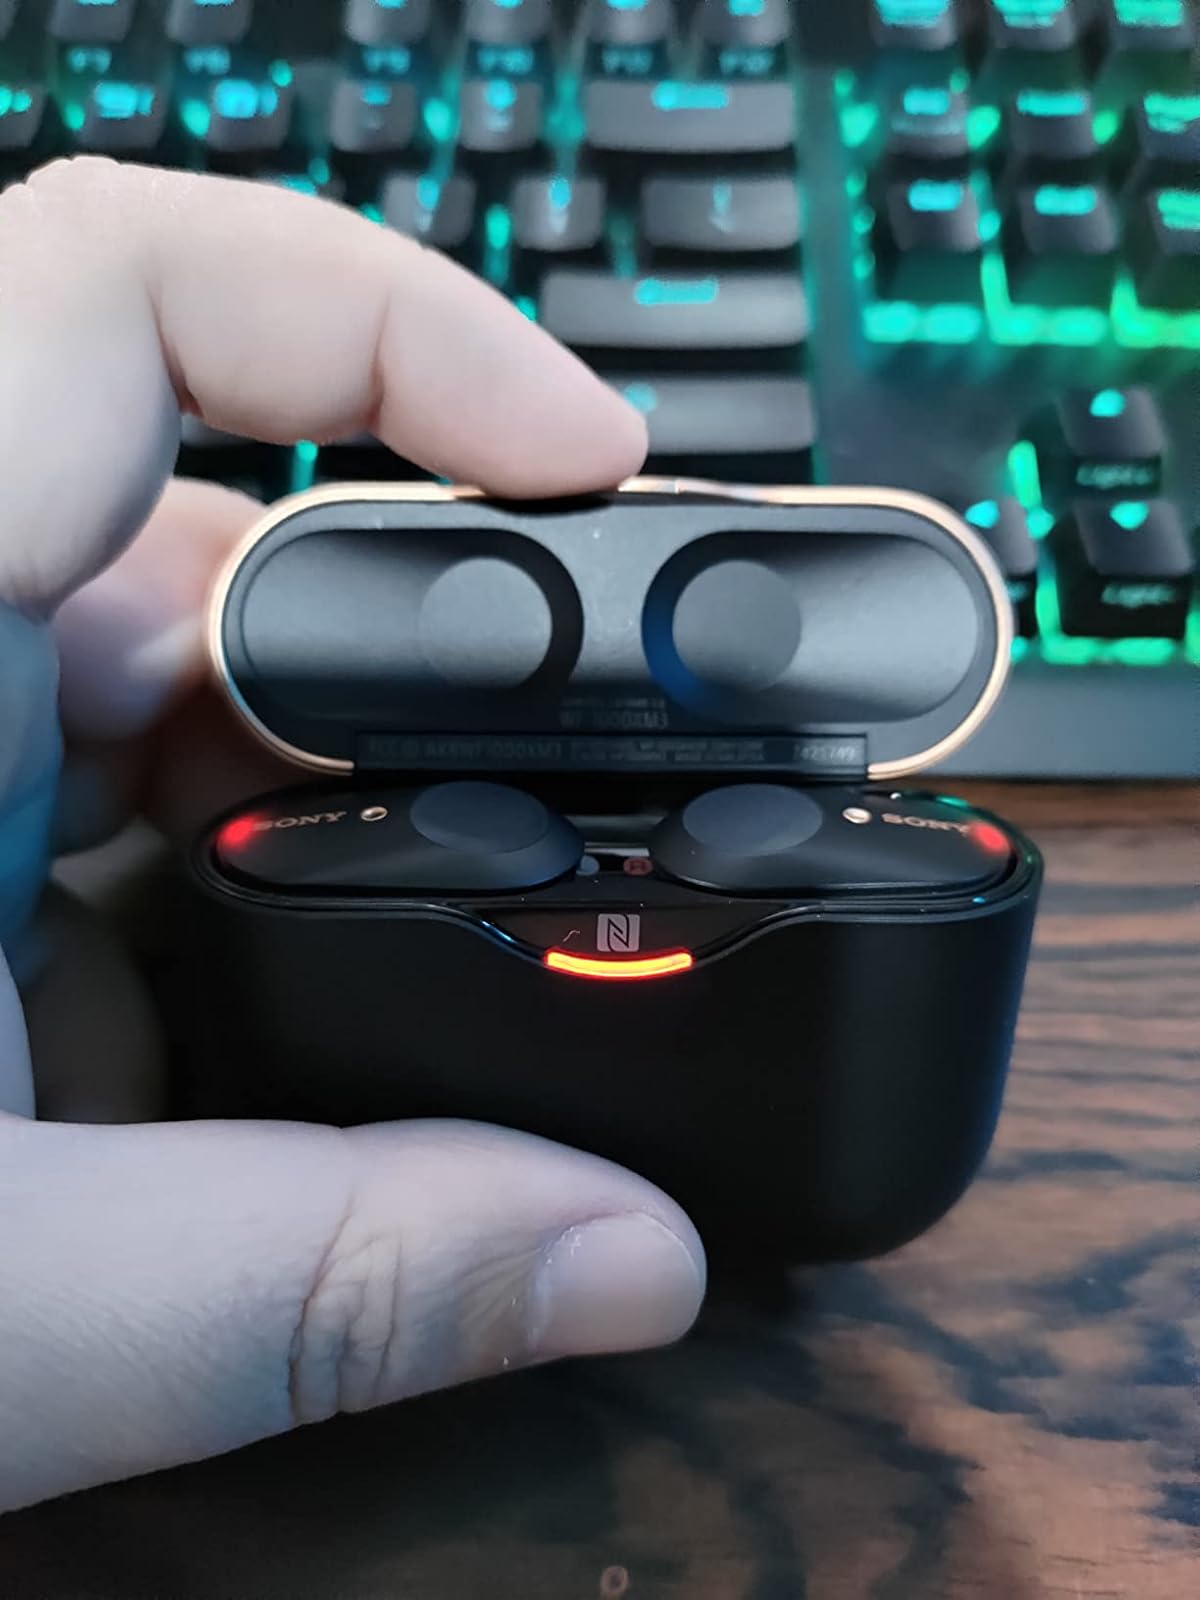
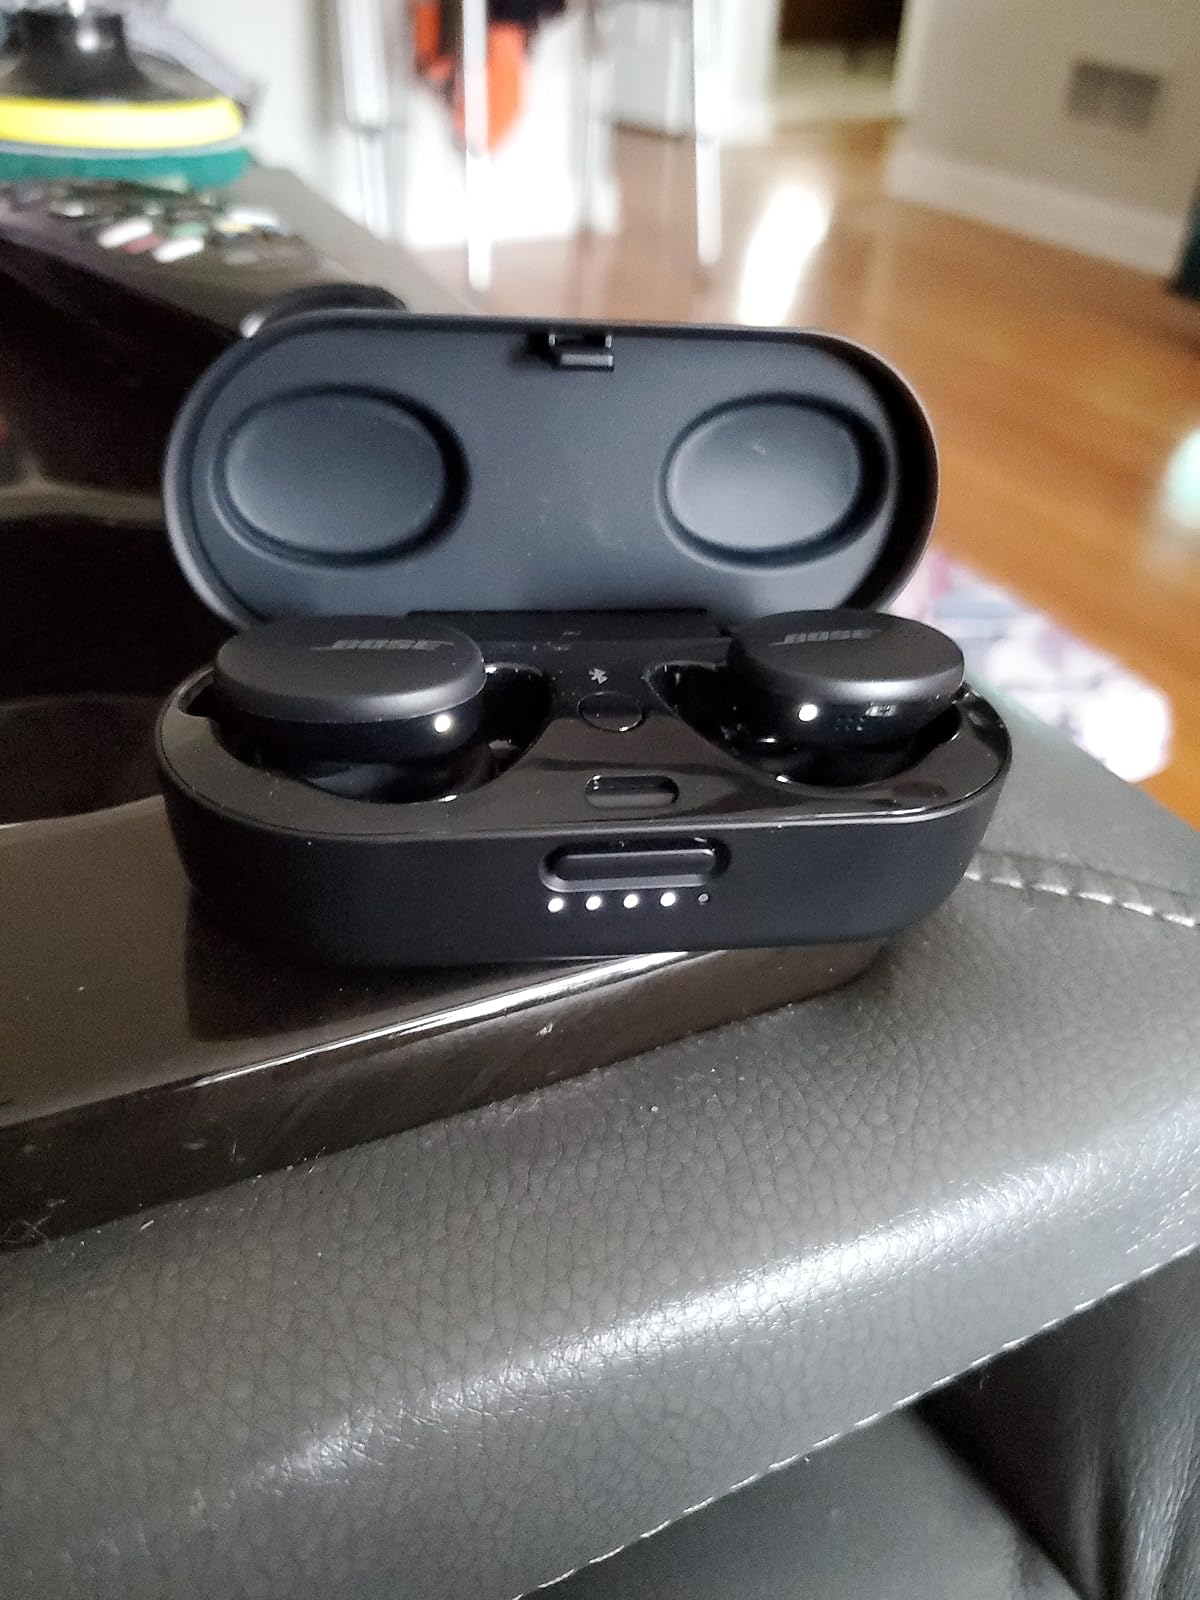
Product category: earbuds
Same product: no